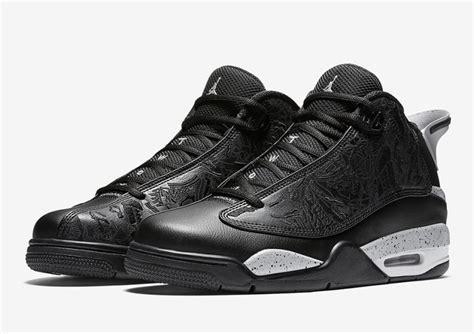
Brand: Jordan
Model: Dub Zero